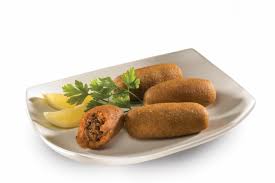
Yemek: icli_kofte